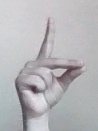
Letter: ta